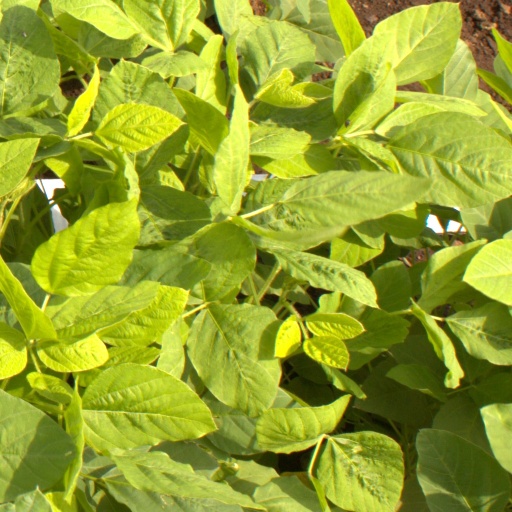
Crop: soybean